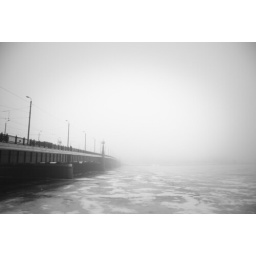
stone bridge over Daugava